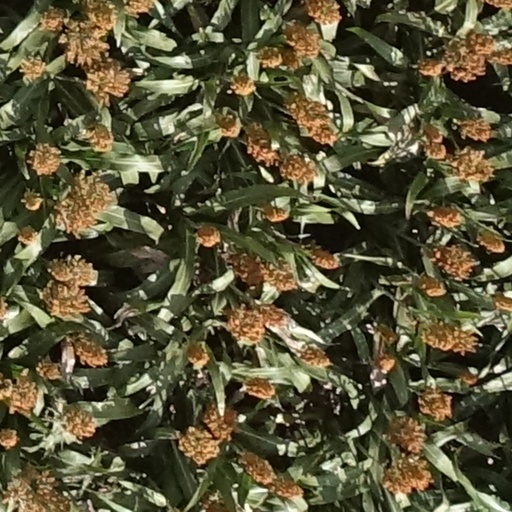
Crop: sorghum